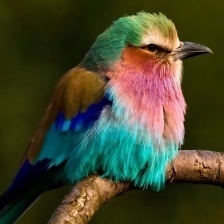
Species: LILAC ROLLER
Scientific name: CORACIAS CAUDATUS